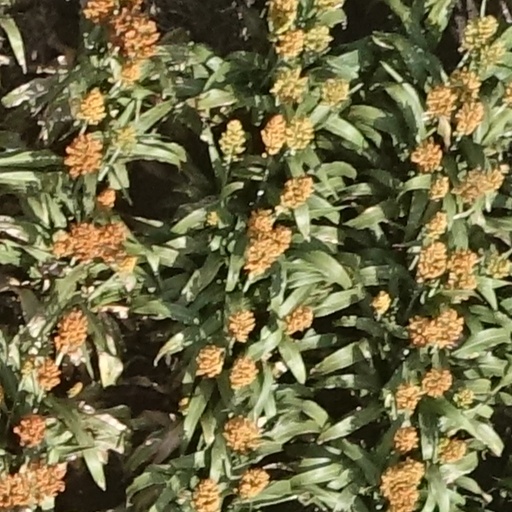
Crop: sorghum